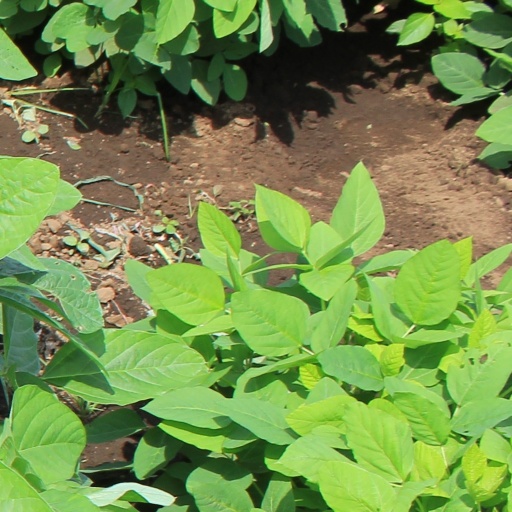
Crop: soybean